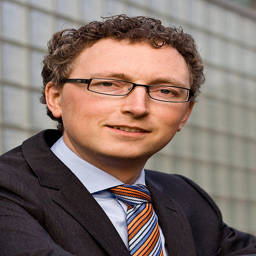
A man wearing glasses and a suit is posing for a picture.
A man wearing glasses as he stands below a tall building.
a man in glasses and a suit looking around
An affable looking man with spectacles, suit and striped tie is smiling at the picture-taker.
A portrait of a man with curly hair and glasses wearing a suit.